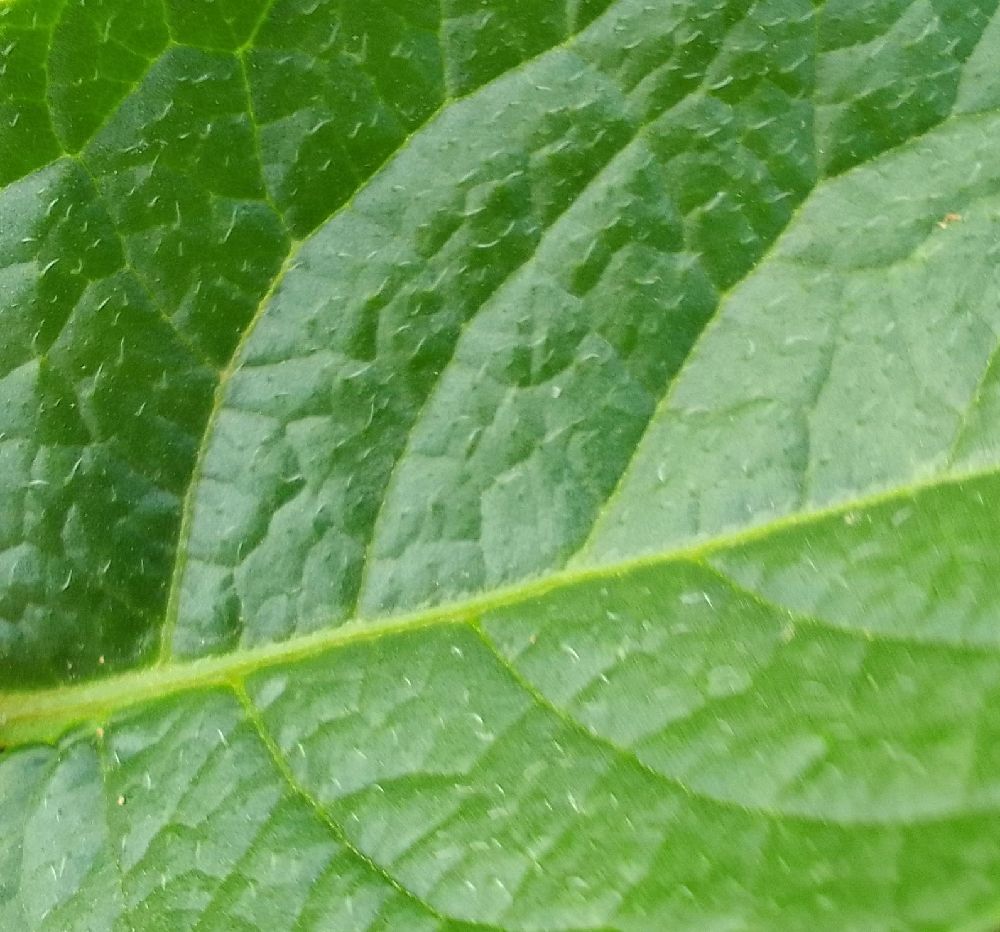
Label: Healthy